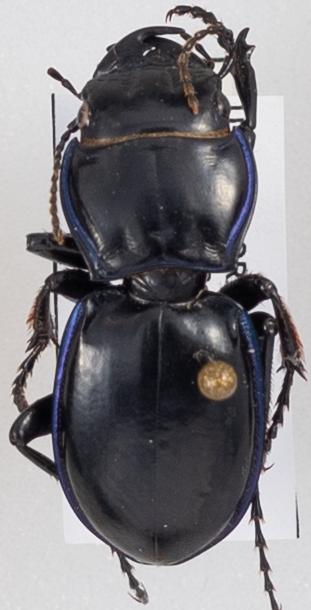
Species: Pasimachus elongatus
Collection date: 2023-06-14
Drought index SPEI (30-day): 1.45
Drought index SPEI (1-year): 0.1
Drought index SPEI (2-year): -1.13